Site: brandenburg
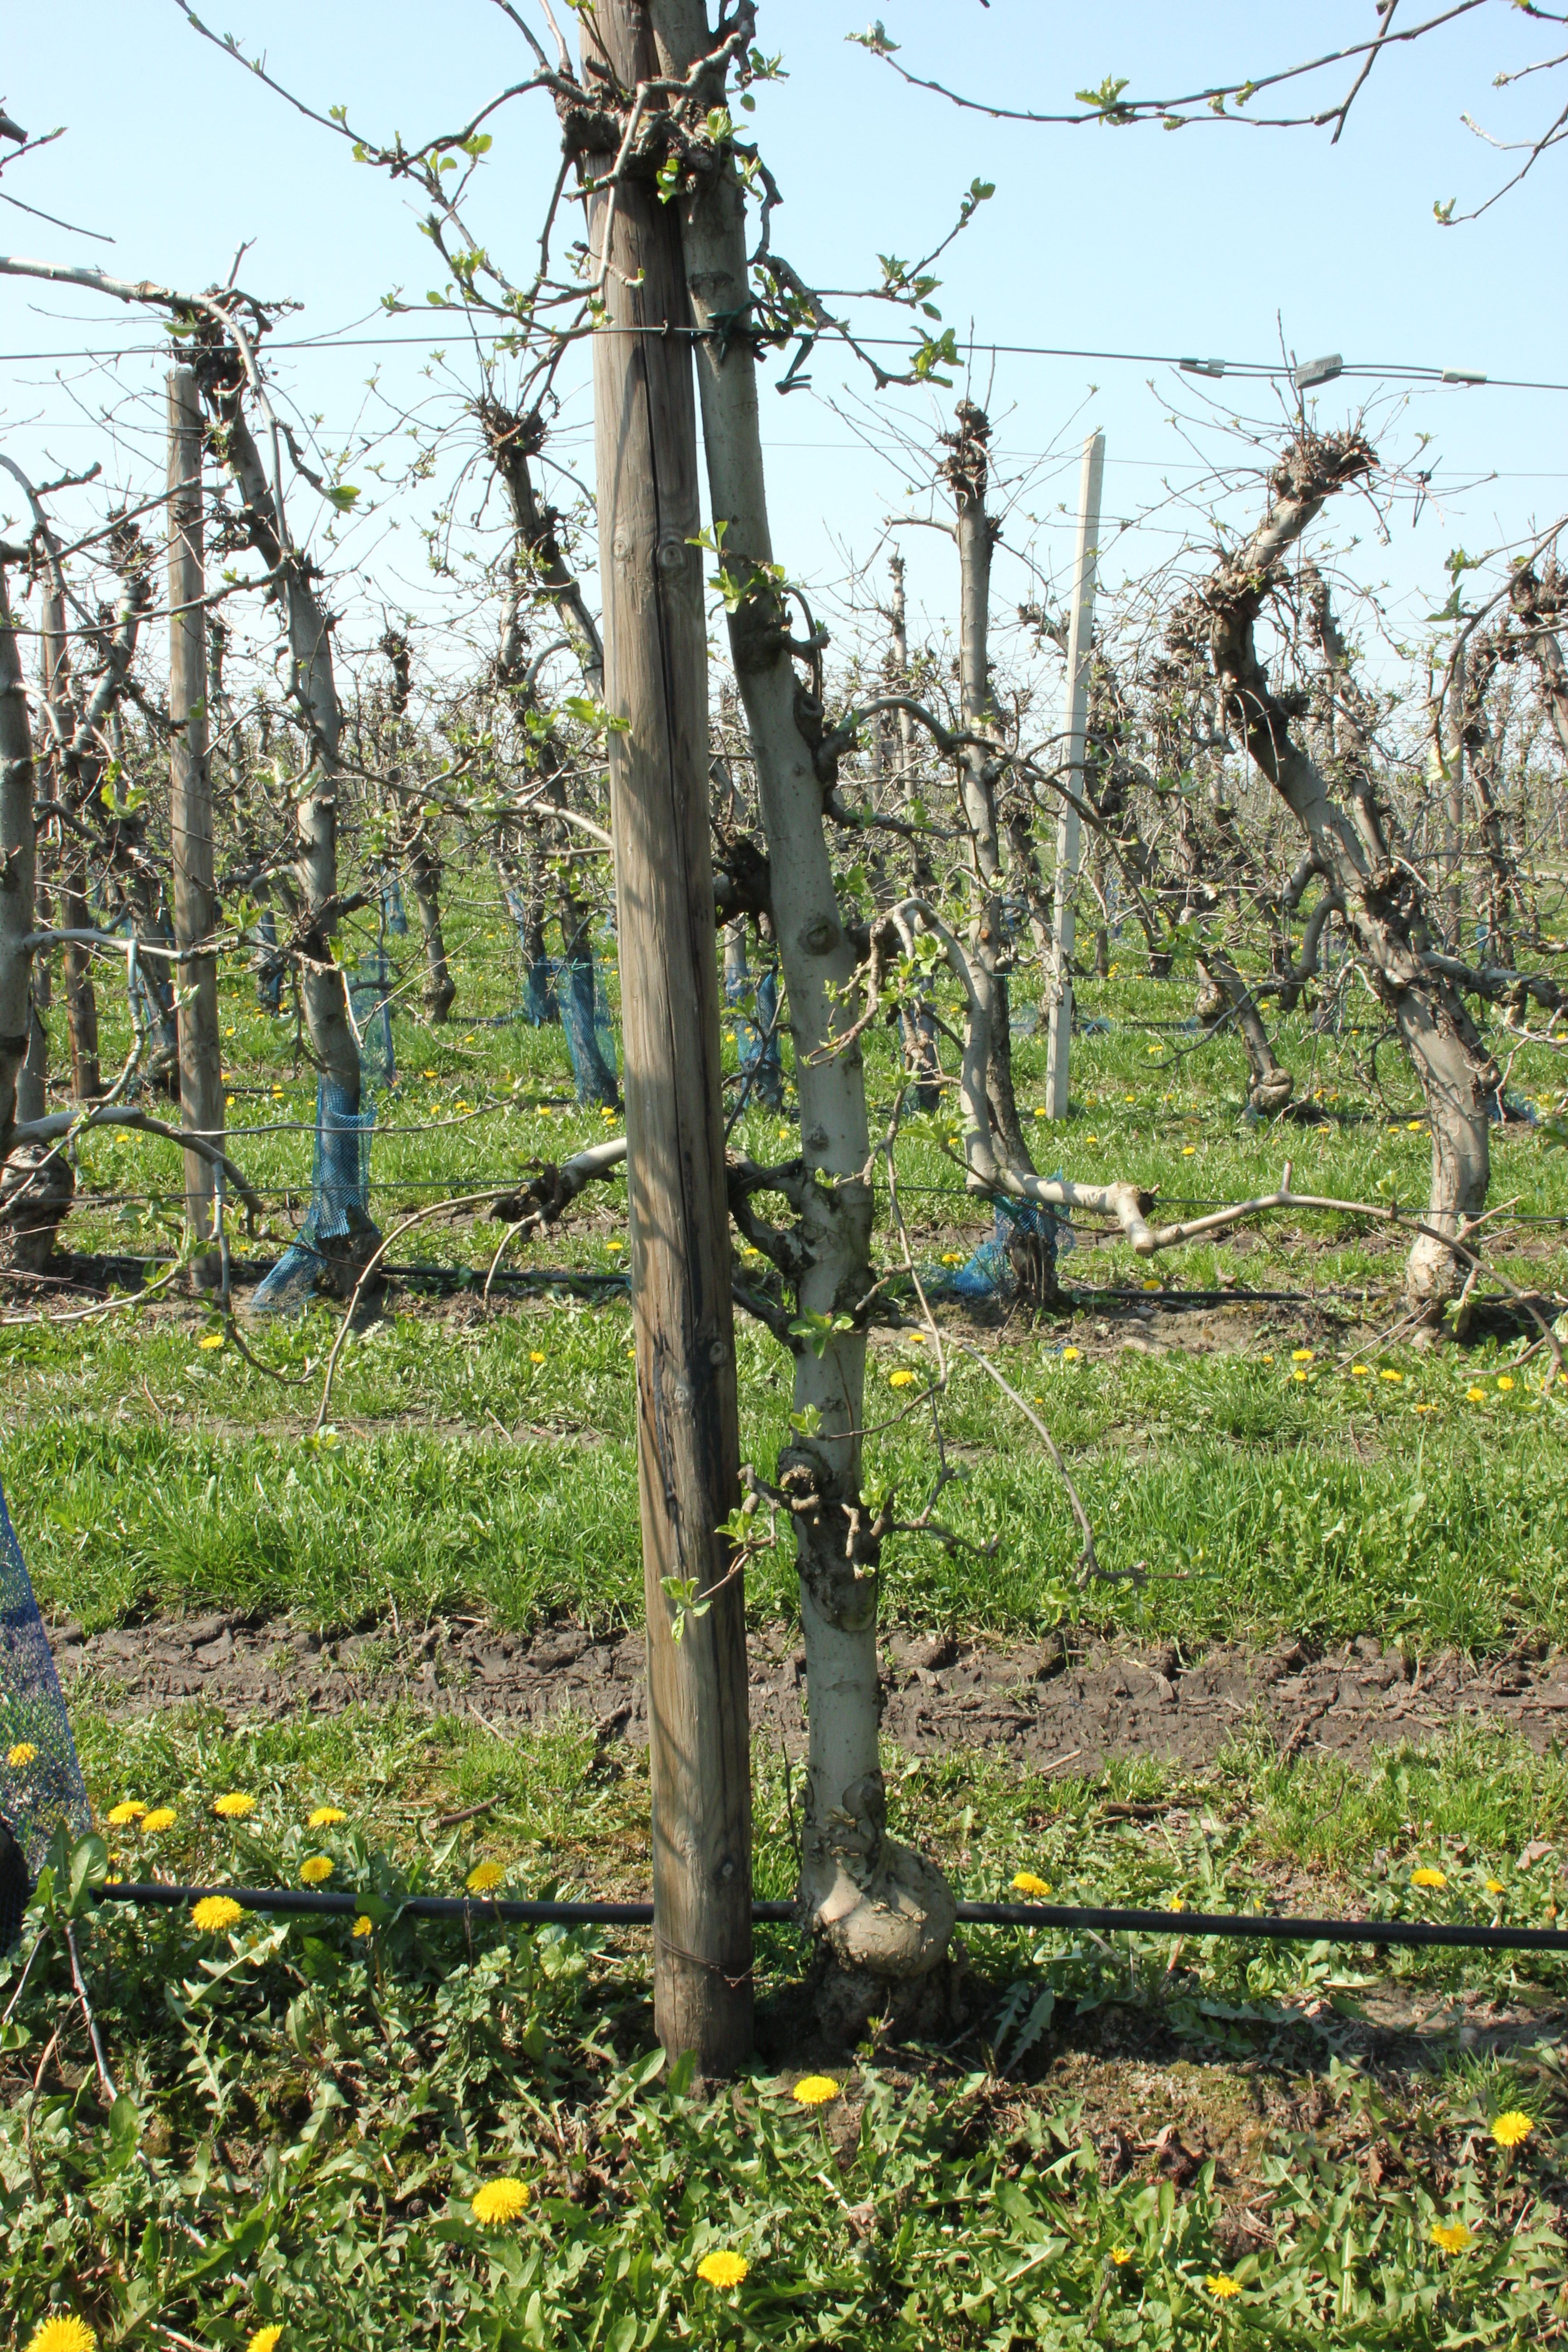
Growth stage (BBCH 56): Inflorescence emergence